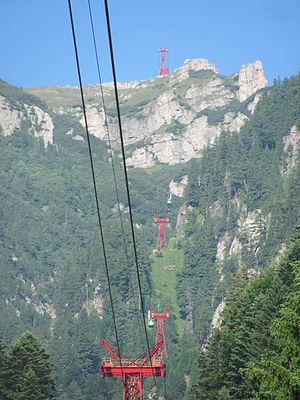
Le téléphérique Bușteni-Babele est un téléphérique reliant la ville de Bușteni aux Babele, monument naturel rocheux des monts Bucegi situé à 2 290 mètres d'altitude.